Luigi Canina

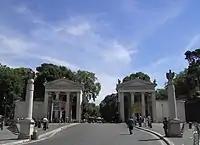
Villa Borghese: monumental entrance from Piazzale Flaminio

In 1824 Canina was appointed to execute his scheme for the expansion of Villa Borghese gardens, Rome. Canina’s plan (10 watercolours, 1820–22; Rome, Biblioteca Casanatense) was modelled on Hadrian's Villa at Tivoli, providing an architectural solution for the new main entrance near the Porta del Popolo and the two bridges crossing the Via delle Tre Madonne. On the first bridge, the road is flanked on each side by Egyptian propylaea: two obelisks and two truncated, pyramidal pylons linked by porticos with lotus-shaped capitals (1826–7). The road on the second bridge passes under the Arch of Septimius Severus. This was designed with a single barrel vault and simplified decoration. The attic is replaced by a three-stepped platform, which supports a restored ancient statue (Septimius Severus), part of a former garden monument. The main entrance (on the present Piazzale Flaminio) is emphasized by large Ionic propylaea (1827–33), influenced by Luigi Cagnola's Porta Ticinese in Milan. The elegant iron gate, decorated with Greek motifs, is flanked by two porticos with tympani, which are surmounted by acroteria with eagles and griffins in low relief. The square in front of the gate was also designed by Canina.